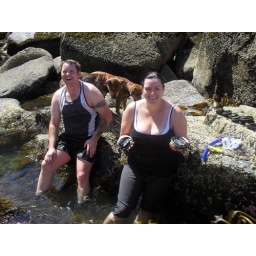
Gathering paua with the kids and swimming in rock pools.